Batu Lintang camp

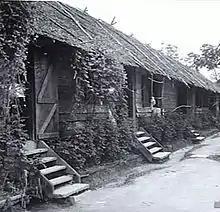
One of the barracks in the Australian officers' camp. This building housed about 60 officers.

Living conditions within the compounds were cramped. Each person was allotted a very small space within a barrack building within which to sleep, keep the few personal possessions they had with them, and also to eat, as there was no communal area within the barracks.